Serge Lemoyne

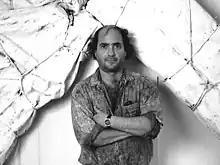
Quebecois Canadian artist Serge Lemoyne

Serge Lemoyne (June 13, 1941 – July 12, 1998) was a Canadian artist from Quebec. He worked as a performance artist as well as creating paintings, assemblages and prints. Lemoyne explored themes such as the environment, technology, and social justice. Lemoyne's work was exhibited in Canada and internationally, and he received numerous awards throughout his career. He died in 1998 at the age of 57.